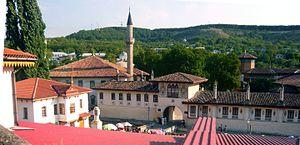
Cet article recense les sites inscrits au patrimoine mondial en Ukraine.